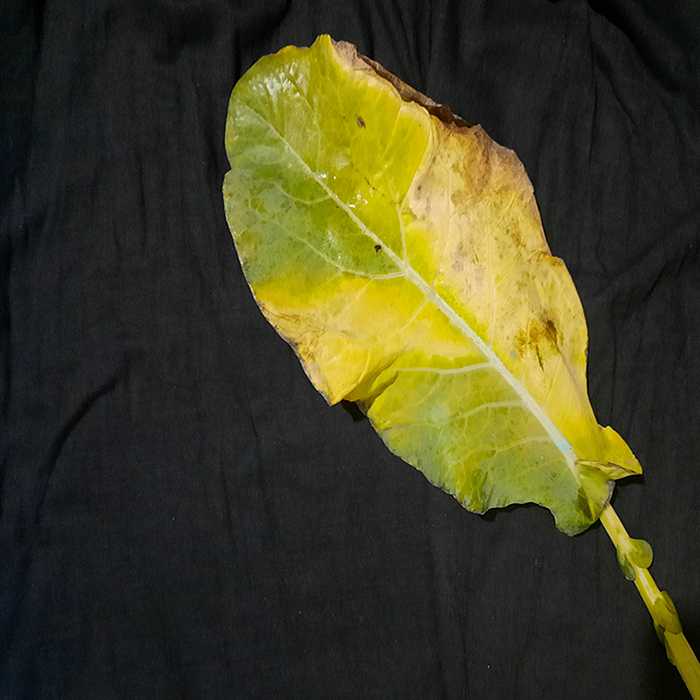
Plant: Cauliflower
Label: Black Rot